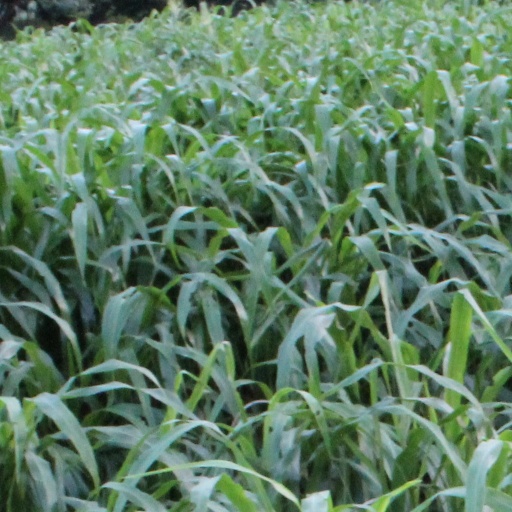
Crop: sorghum